Handwritten (Shawn Mendes album)

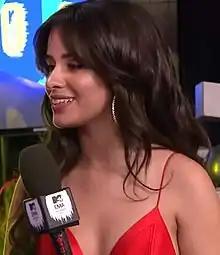
Camila Cabello

"Life of the Party", was released as the lead single from Mendes debut EP "The Shawn Mendes EP" on 25 June 2014, it was later included on "Handwritten".